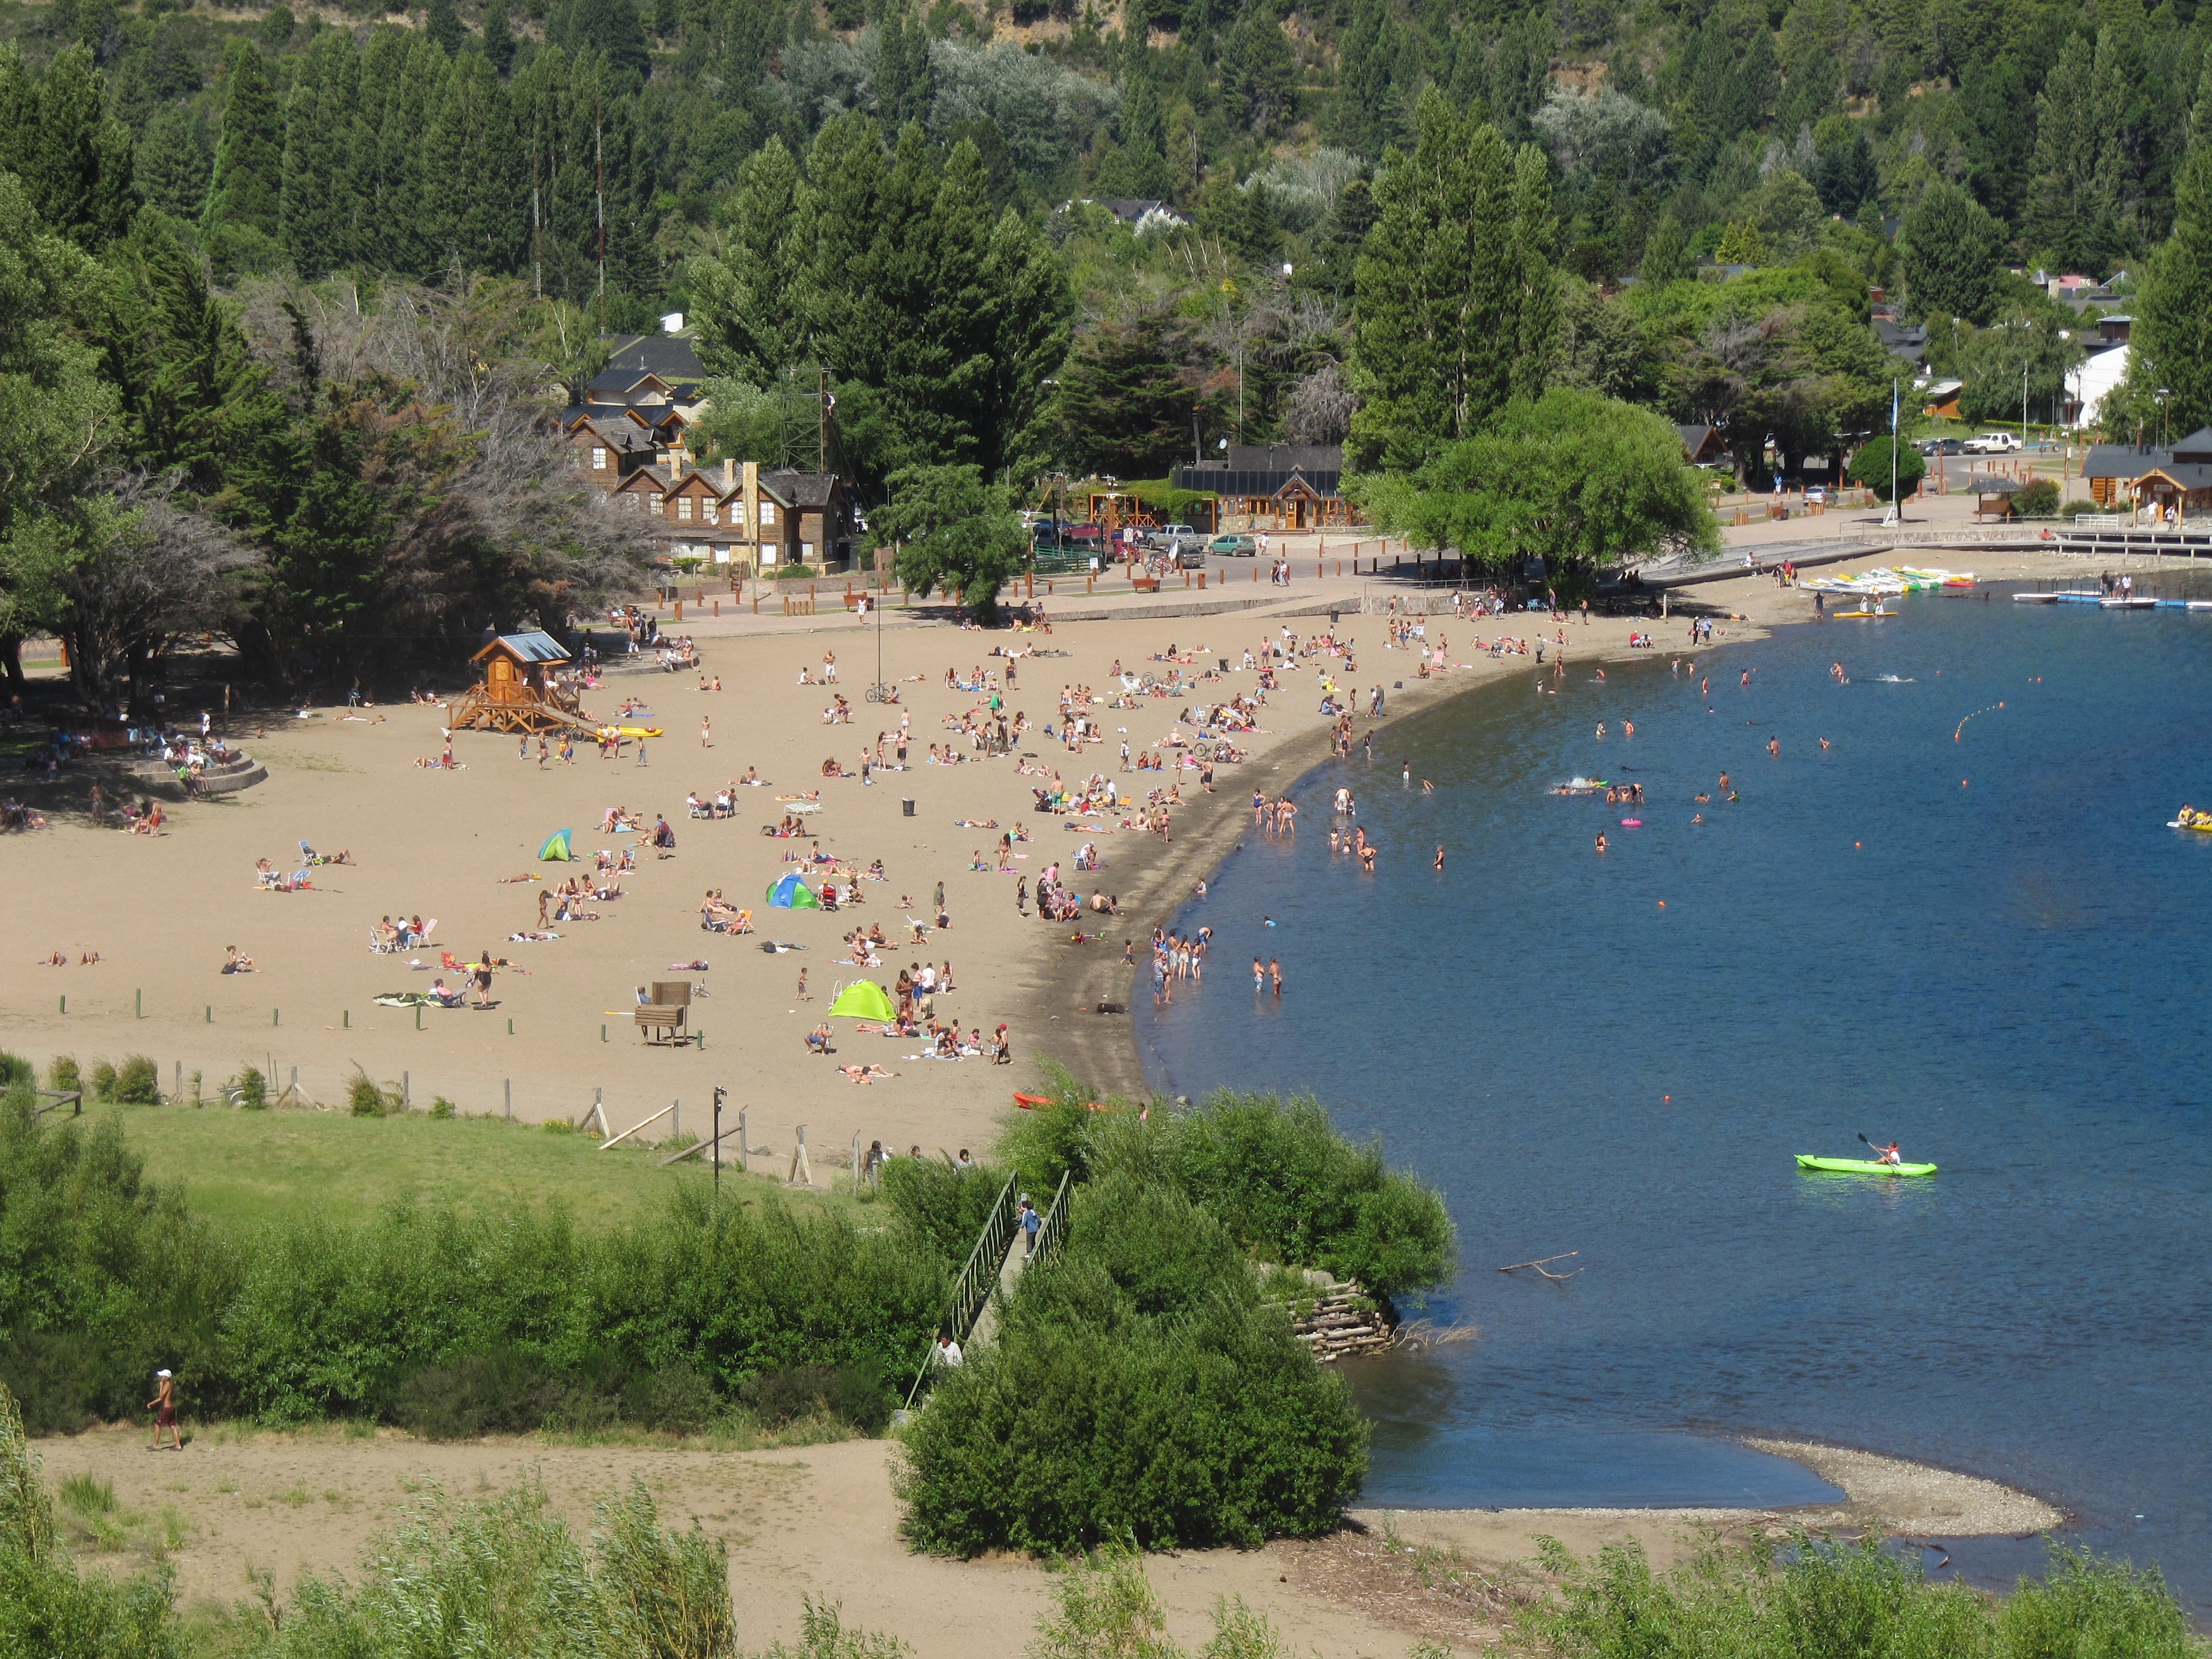
beach, sea, coast, water, nature, sand, ocean, people, lake, river, vacation, shoreline, village, bay, reservoir, body of water, trees, outside, argentina, aerial photography